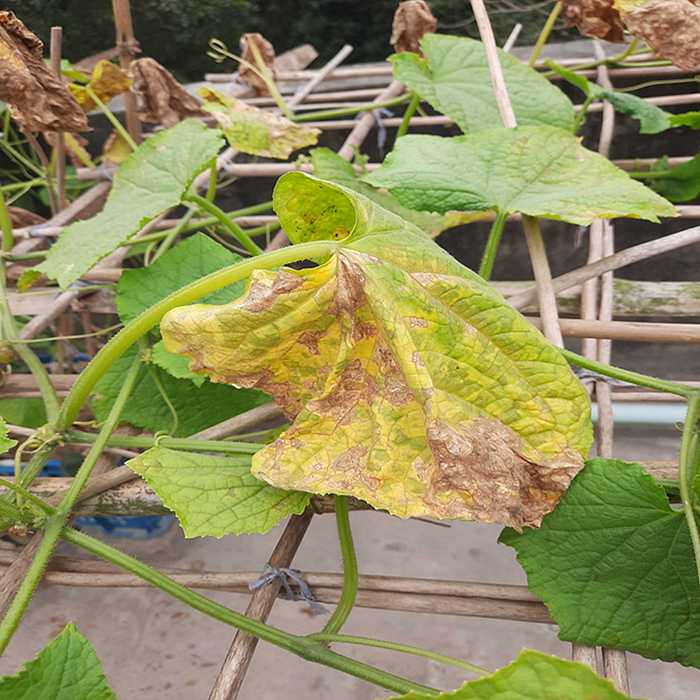
Plant: Cucumber
Label: Anthracnose lesions